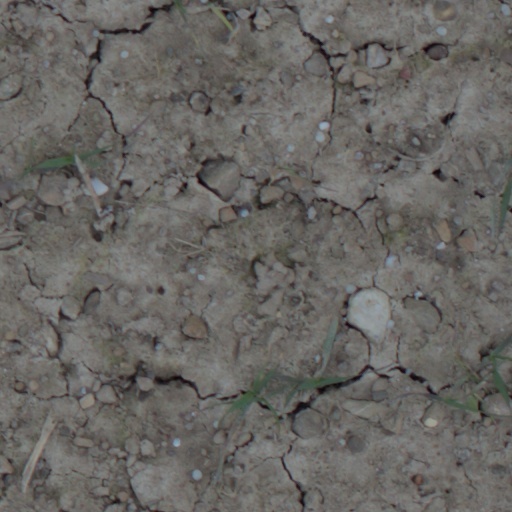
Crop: wheat